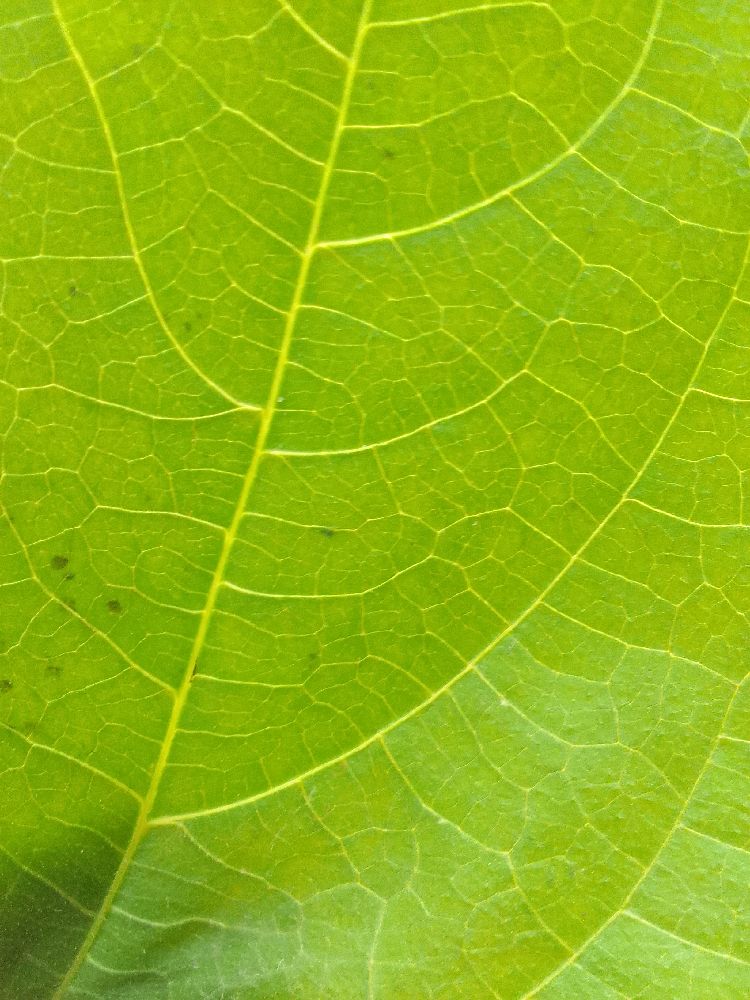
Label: healthy